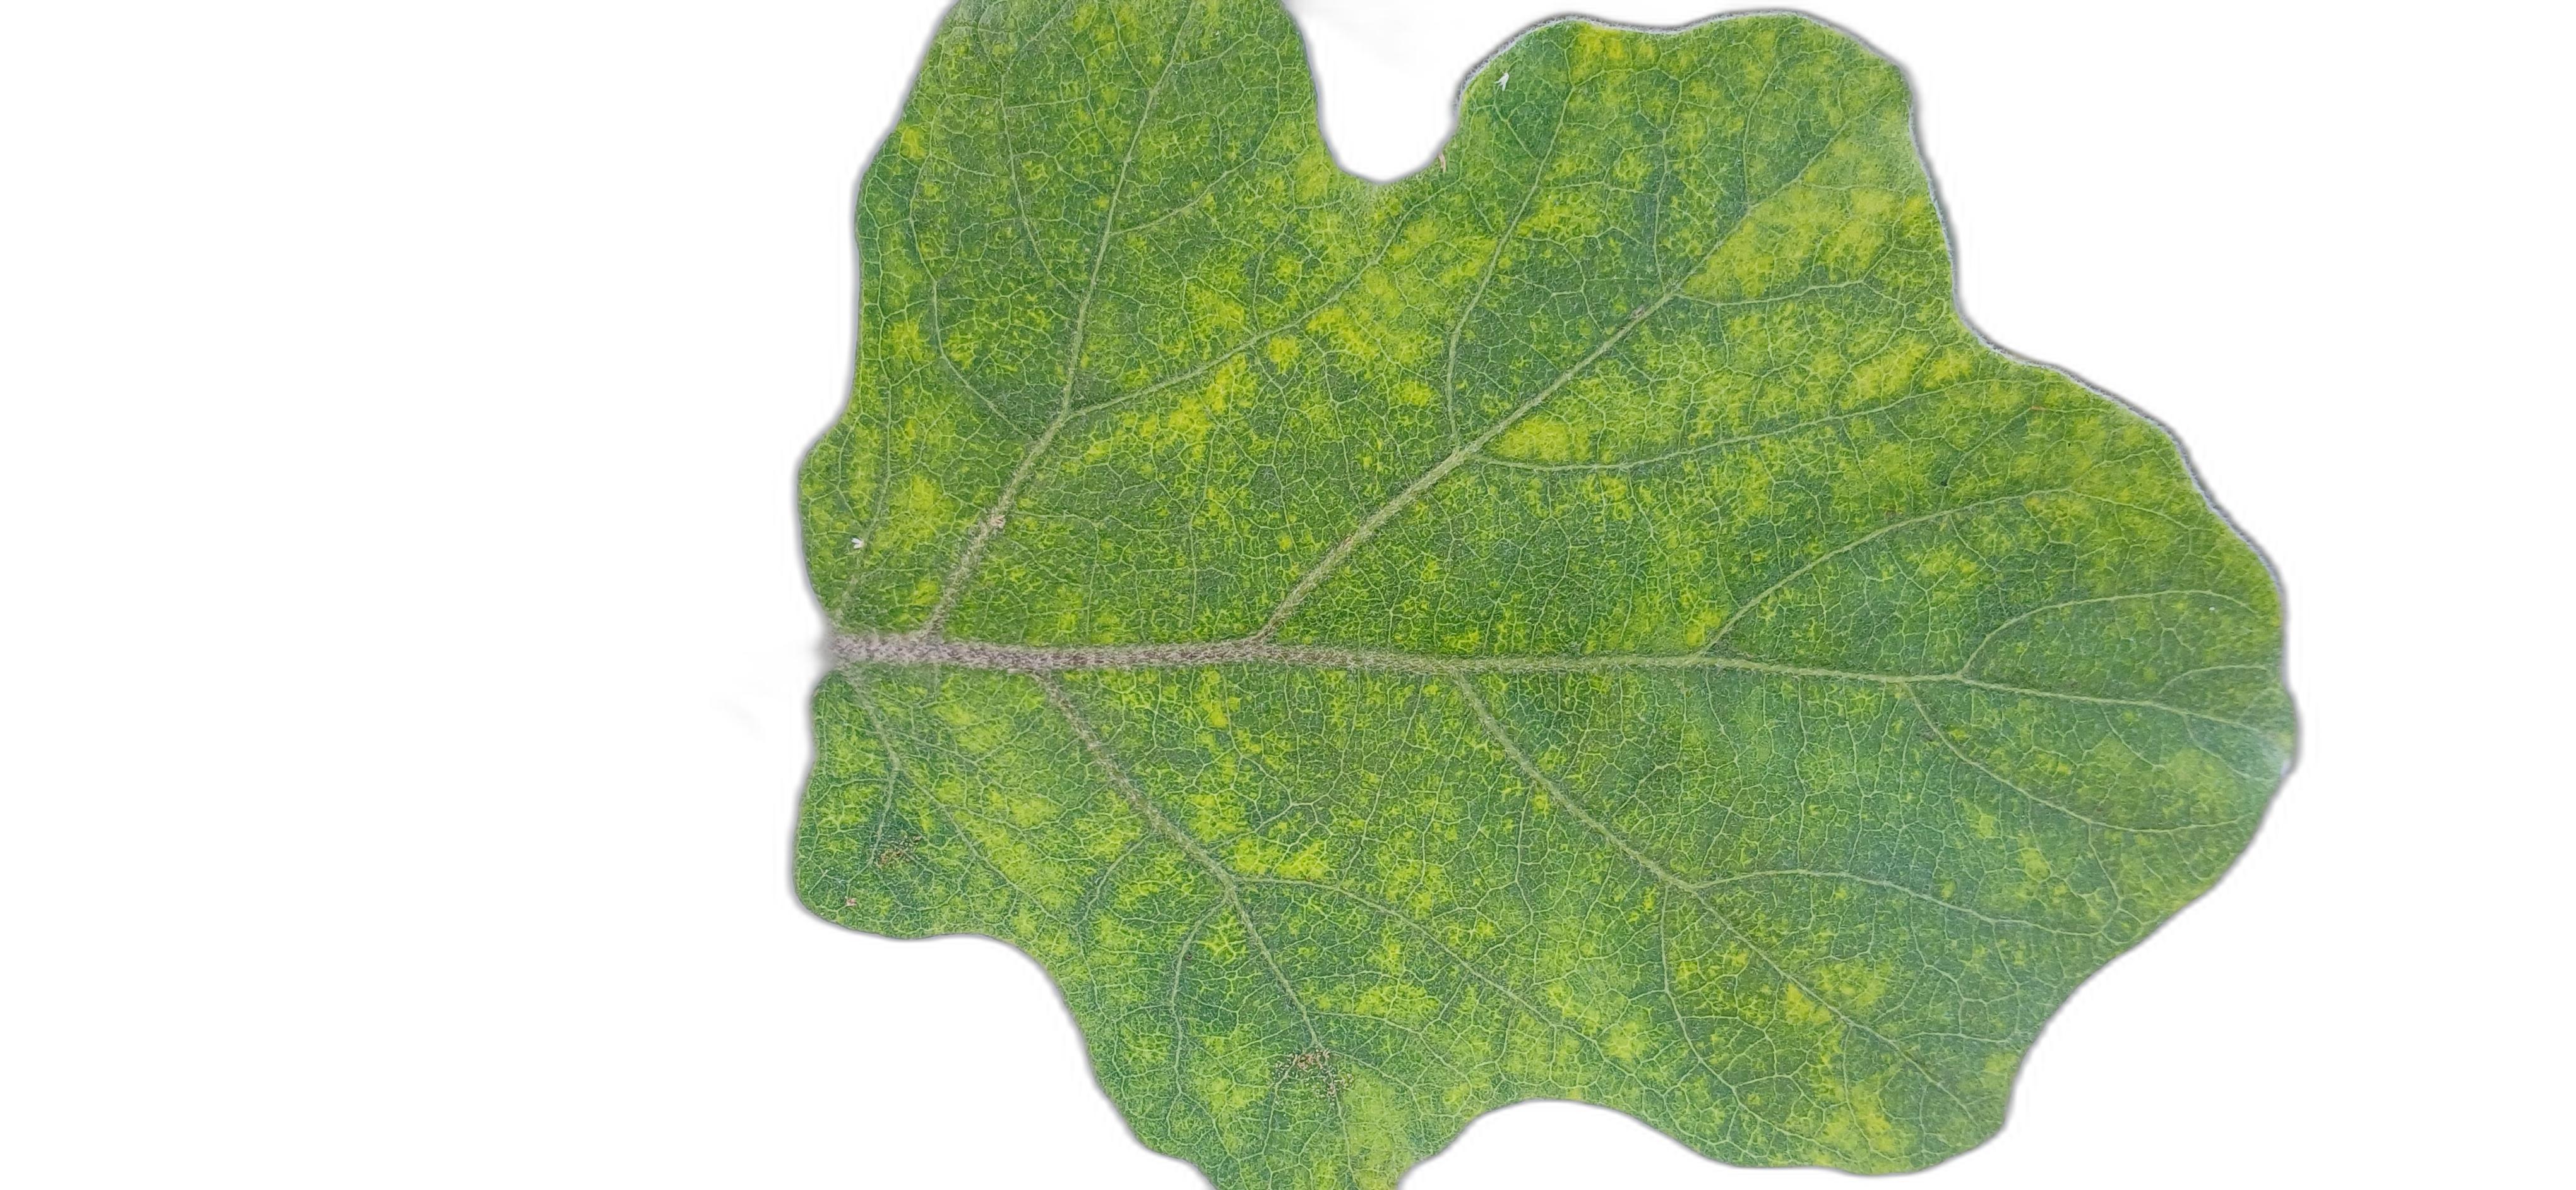
Label: Mosaic Virus Disease